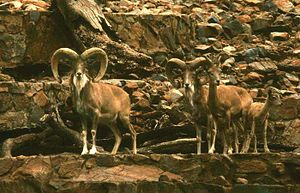
Urialfår
Urialfår
Urialfår er en gruppe af underarter af vilde får. Gruppen forekommer i det centrale Asien og blev tidligere regnet som en selvstændig art, Ovis vignei, men betegnes nu taksonomisk som vignei-gruppen.